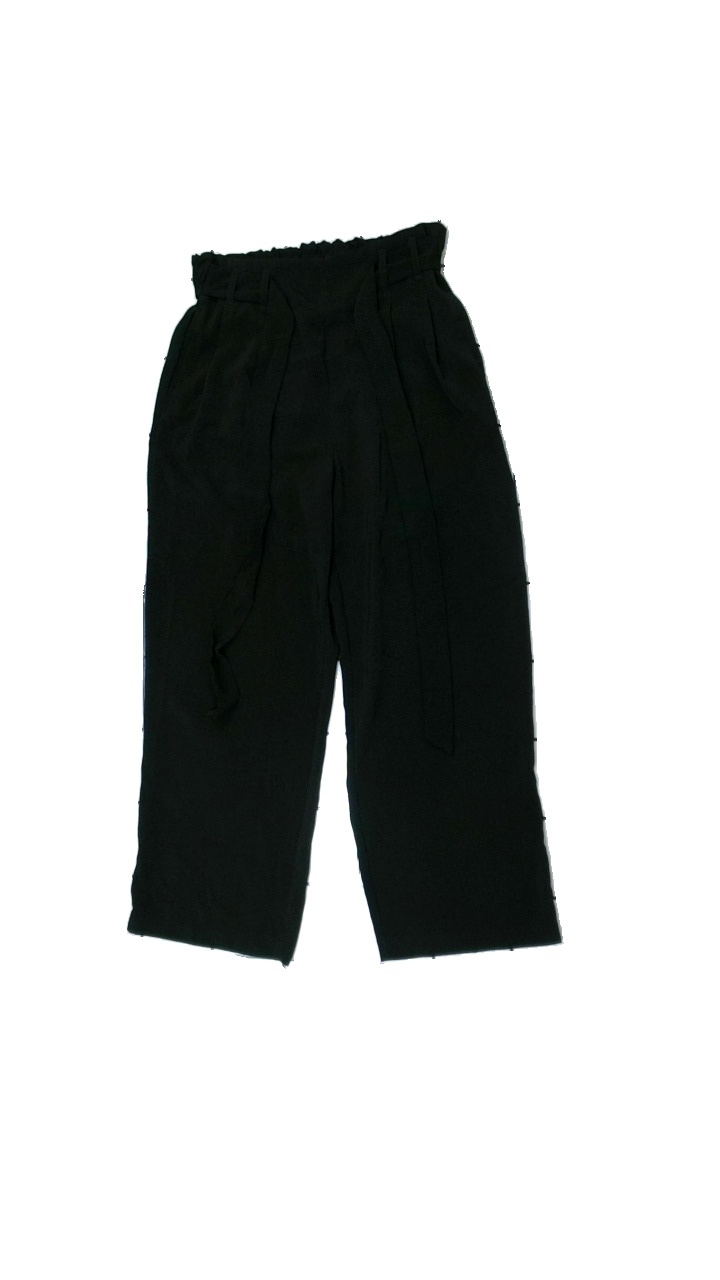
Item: Trousers (Ladies)
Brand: Zara
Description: Black trousers from Zara, size XS. Okay condition.
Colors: Black
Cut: Regular, Loose
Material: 100% poly
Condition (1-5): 3
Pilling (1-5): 5
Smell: Minor
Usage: Reuse
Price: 50-100